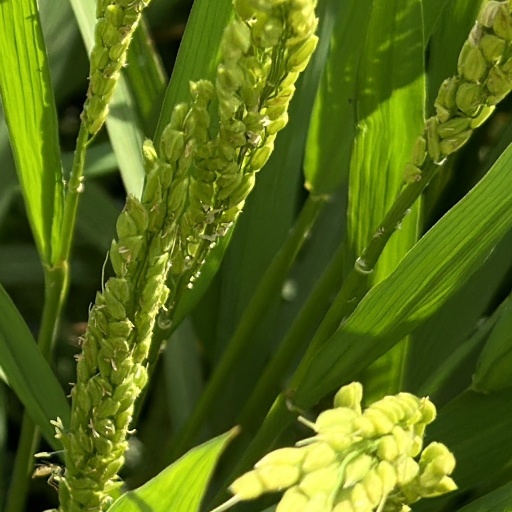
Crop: rice